Sinus lift

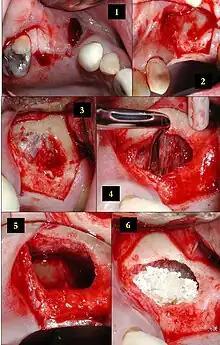
1) Edentulous area of two missing teeth is being prepared for future placement of dental implants with a lateral window sinus lift; incisions into the soft tissue are shown here. 2) The soft tissue is flapped back to expose the underlying lateral wall of the left maxillary sinus. 3) The bone has been removed with a piezoelectric instrument, exposing the underlying Schneiderian membrane, which is the lining of the maxillary sinus cavity. 4) Through careful instrumentation, the membrane is peeled from the inner aspect of the sinus cavity. 5) The membrane has been reflected from the internal aspect of the inferior portion of the sinus cavity; one can now visualize the bony floor of the sinus cavity without its lining membrane (note the triangular ridge of bone within the sinus, known as an Underwood's septum). 6) The newly formed space within the bony cavity of the sinus yet inferior to the intact membrane is grafted with human cadaver allograft bone. The floor of the sinus will now be roughly 10mm or larger than before, providing enough room to place dental implants into the edentulous site.

Before undergoing sinus augmentation, diagnostics determine the health of the patient's sinuses. Panoramic radiographs are taken to map out the patient's upper jaw and sinuses. In special instances, cone beam computed tomography is preferable in measuring sinus height and width, ruling out any sinus disease or pathology.